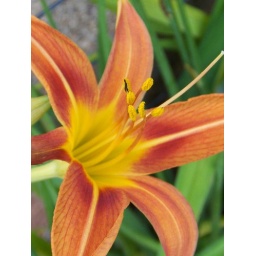
Found these lilies in the field up the road from my house, so I brought them home and planted them there.